Rino Sashihara

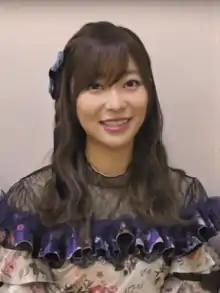
Rino Sashihara in 2018

is a Japanese tarento, singer, producer and actress. She is best known as a former member of idol groups HKT48, AKB48 and STU48, and was the theater manager for HKT48 and STU48. She was also a member of AKB48's unit Not Yet and is the producer of the idol groups =Love, ≠Me and ≒Joy.